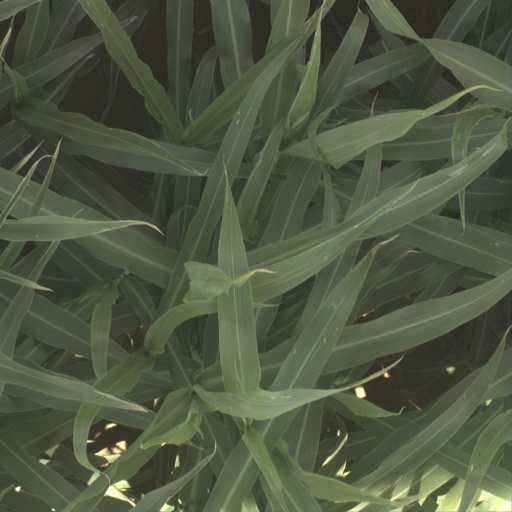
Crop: sorghum